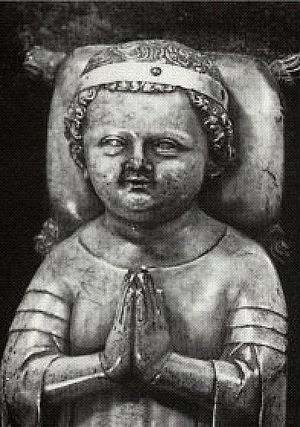
Navarras monarker / Huset Capet, 1284–1441 / Huset Capet, 1284–1349
Johan 1. den Posthume
Dette er en oversigt over kongerne og dronningerne af Pamplona, senere Navarra. Pamplona var det primære navn for kongeriget indtil dens forening med Kongeriget Aragonien. Imidlertid begyndte man at anvende den territoriale betegnelse Navarra som et alternativ navn i det sene tiende århundrede, og navnet Pamplona blev beholdt godt ind i det tolvte århundrede.